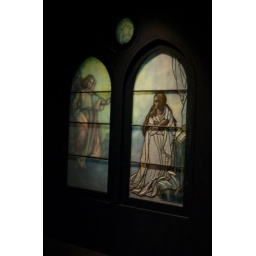
A stained glass window in the galleria on Navy Pier. Handheld.